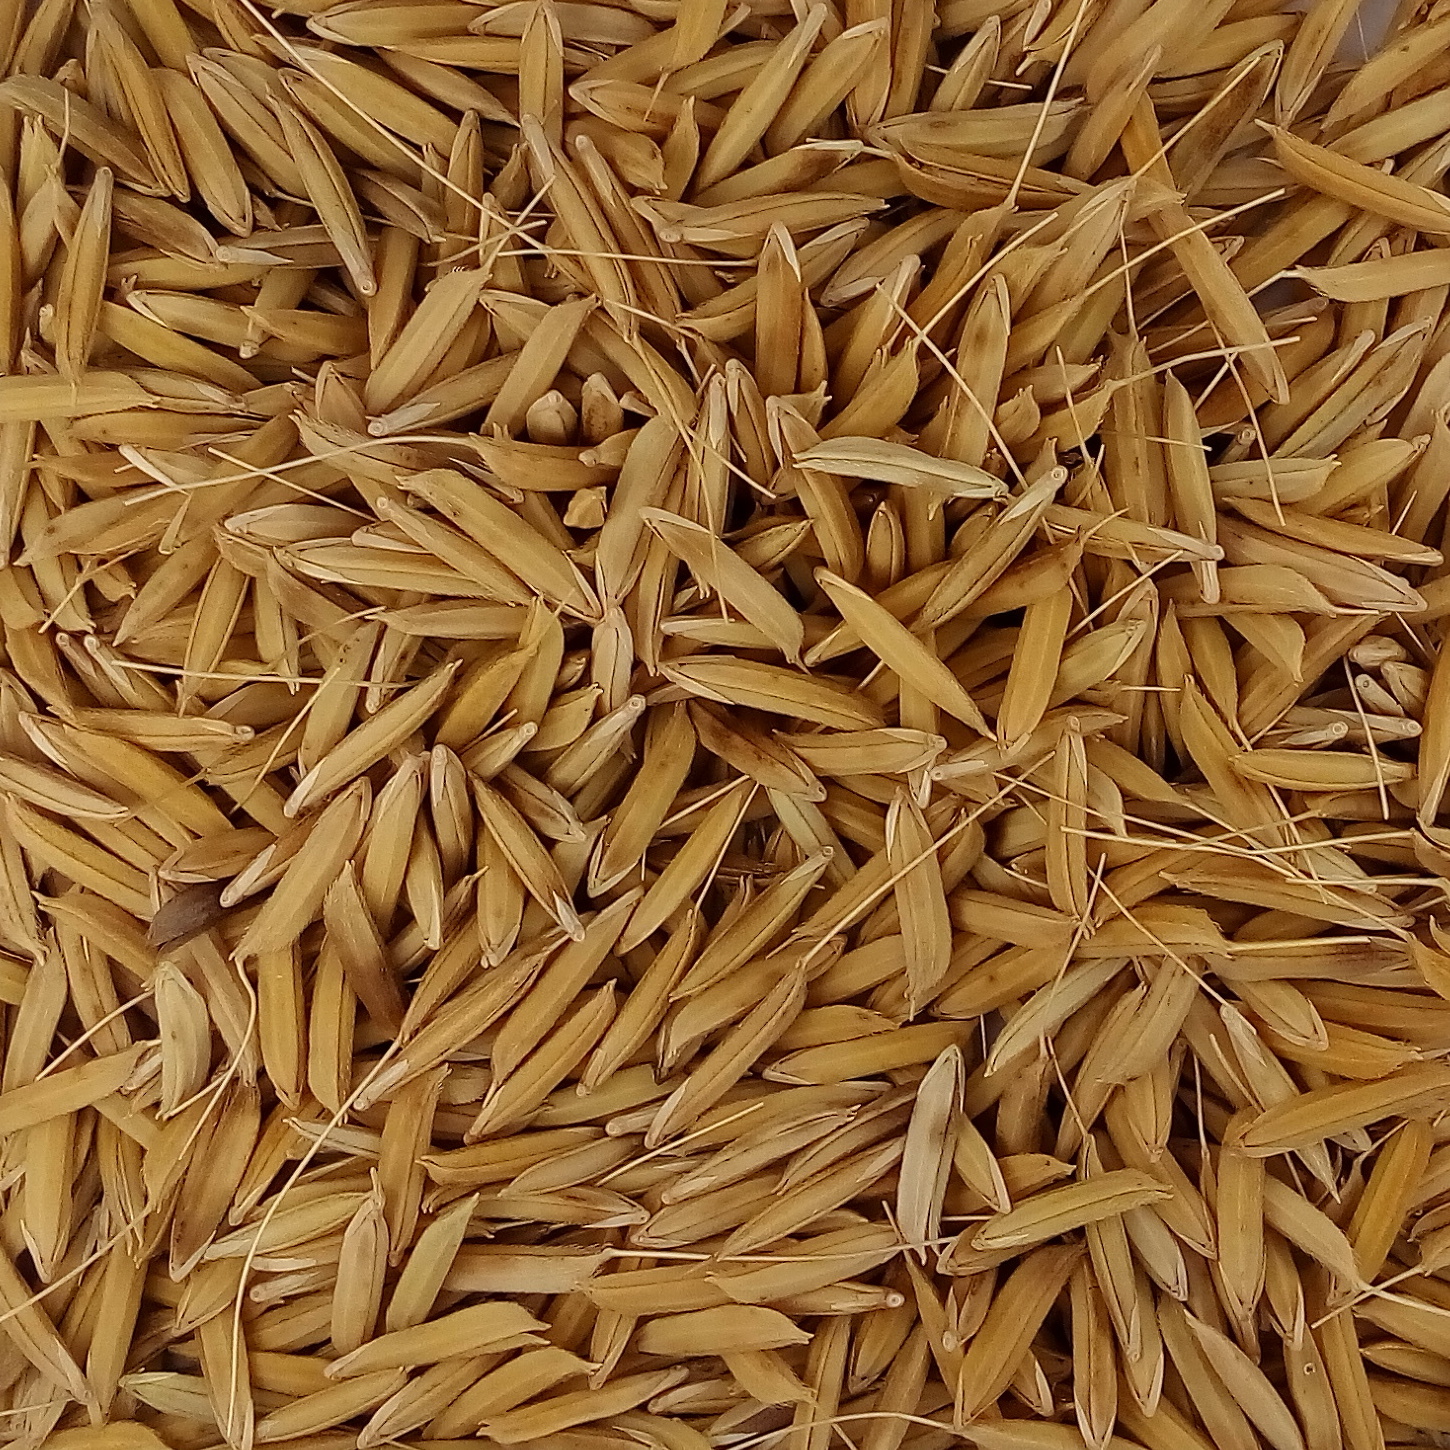
Rice seed variety: 1728